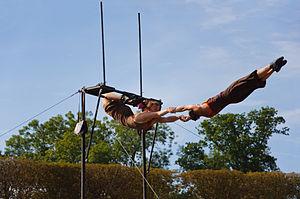
Numéro de cadre aérienCompagnie Kaoukafela, Festival des arts de la rue et du cirque 2010, parc de Sceaux (Hauts-de-Seine, France).
Le numéro aérien regroupe dans les arts du cirque toutes les disciplines aériennes : le trapèze volant, ballant et fixe, le cadre, la corde, le tissu, les sangles, le mât chinois, le cerceau, les anneaux, la barre russe, l'échelle américaine.
Le spectacle vivant se caractérise par la coprésence d'actants et d'un public.